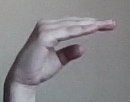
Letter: jeem